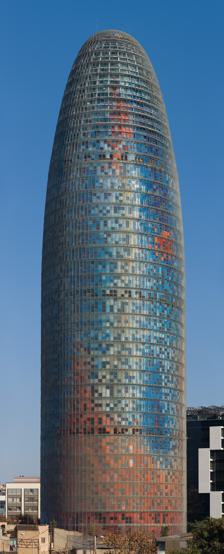
Building: Torre Glòries
Country: Spain
Year built: 2004
Skyscraper in Catalonia, Spain Torre Glòries Torre Agbar, 2007 General information Type Office, conference Location Barcelona , Catalonia , Spain Coordinates 41°24′12″N 02°11′22″E / 41.40333°N 2.18944°E / 41.40333; 2.18944 Construction started 1999 Completed 2004 Opening June 2005 Cost € 130,000,000 Owner Merlin Properties Height Roof 144.44 m (473.88 ft) Top floor 128.3 m (421 ft) Technical details Floor count 33 Floor area 51,483 m 2 (554,158 sq ft) Lifts/elevators 9 Design and construction Architect(s) Jean Nouvel and Fermín Vázquez Structural engineer Brufau & A. Obiol Awards and prizes International Highrise Award 2006 References The Torre Glòries , formerly known as Torre Agbar ( Catalan pronunciation: [ˈtorə əɡˈbaɾ] ), is a 38-story skyscraper located between Avinguda Diagonal and Carrer Badajoz, near Plaça de les Glòries Catalanes , which marks the gateway to the new technological district of Barcelona , Catalonia , Spain . It was designed by French architect Jean Nouvel in association with the Spanish firm b720 Fermín Vázquez Arquitectos and built by Dragados . The Torre Glòries is located in the Poblenou neighbourhood of Barcelona and it was originally named after its owners, the Agbar Group , a holding company whose interests include the Barcelona water company Aigües de Barcelona . The tower is 144.44 m high with a diameter of 39 m. It has a total of 50,693 m 2 (545,650 sq ft), of which 30,000 m 2 (320,000 sq ft) are offices, 3,210 m 2 (34,600 sq ft) technical facilities, 8,132 m 2 (87,530 sq ft) services, including an auditorium, and 9,132 m 2 (98,300 sq ft) parking space. It cost €130 million to build. It opened in June 2005 and was officially opened by King Juan Carlos I on 16 September 2005. It is one in a collection of high-tech architecture examples in Barcelona. The building was owned by the multinational group Agbar , which has its corporate headquarters in the building and which takes up most of the floors, leasing the remainder. The Agbar Tower was acquired in March 2010 for 165 million euros, after reaching an agreement with its former owner, the investment group Azurelau. Azurelau had previously bought the property in mid-2007. The purchase price was not disclosed. By 2017 it was purchased by Merlin Properties real estate group and it was renamed as Torre Glòries after the name of the adjacent square. Design According to Jean Nouvel , Torre Agbar is intended to recall the shape of a geyser rising into the air. It was inspired by Montserrat , a mountain near Barcelona. In an interview, he described the tower as having a phallic character. As a result of its unusual shape, the building is known by several nicknames, such as el supositori ("the suppository "), l'obús ("the shell ") and some more scatological ones. It is also somewhat similar in shape to Sir Norman Foster 's 30 St. Mary Axe in London , often called "the Gherkin". The Agbar Tower measures 144.4 m (473 ft 9 in) in height and consists of 38 storeys , including four underground levels. Its design combines a number of different architectural concepts, resulting in a striking structure built with reinforced concrete , covered with a facade of glass , and over 4,500 window openings cut out of the structural concrete. The building stands out in Barcelona; it is the third tallest building in the city, after the Arts Hotel and the Mapfre Tower , which both stand 154 m (505 ft) tall. A defining feature of the building is its nocturnal illumination. It has 4,500 LED devices that allow generation of luminous images on its façade. In addition, the outside of the tower has temperature sensors that regulate the opening and closing of the window blinds of the façade, reducing the consumption of energy for air conditioning. It houses the head office of the Aigües de Barcelona Group, the water supply company of Barcelona. As explained by Nouvel himself, the construction was strongly influenced by one of the most representative symbols of Catalan culture. One side references the bell towers of the Sagrada Familia by the Catalan architect Antoni Gaudí . (These bell towers were based in turn on the idea of the Hotel Attraction , a course project by the teacher Reus in 1908 for some New York hoteliers, which was redesigned in 1956 by his disciple Joan Matamala. These designs were included in Rem Koolhaas ' book Delirious New York , a reference for many architects.) An additional tribute to the Sagrada Família lies in the north side of the tower, which was designed with the intention of obtaining an optimal view of the cathedral. Additionally, Nouvel was inspired by the distinctive pinnacles of the Montserrat mountain range, which are of great significance for the people of Catalonia, as Montserrat houses their patron saint, Our Lady of Montserrat . In designing the Agbar Tower, Nouvel said he rejected the prevailing North American opinion of what a skyscraper should look like. It was the architect's intention to give the impression of land that is emerging out of the ground in a particular fashion. The use of the tower by a water utility company led him to the design of a metaphor of a geyser sprouting from the deep sea. Construction Starting in mid-1999, when activities were initiated for preparing the site, Dragados 's, construction project dragged on for nearly six years, finally ending in late 2004. Approximately 1170 workers were engaged in its construction. Features Materials The main materials used in the construction of the building are concrete which comprises the structure of the tower and aluminium and glass in the form of 59,619 strips of painted sheet metal of different colours, covering the approximately 16,000 m 2 of exterior surface. In addition, the glass has different inclinations and opacities which, combined with the different shades of aluminium, alter the colour balance of the tower as a function of time of day and season of the year. The construction used 25,000 m 3 of concrete and 125 tonnes of steel. Form and structure The tower is made up of two concentric concrete oval cylinders which do not come in contact with each other. The outer cylinder, which completely encases the inner cylinder is covered by a dome of glass and steel which gives the tower its characteristic shape of a bullet. This outer cylinder with a thickness of 45 cm at the base and 25 cm at the top contains approximately 4,500 windows, while the inner cylinder measuring 50 cm at the base and 30 cm at the highest point, is where the lifts, stairs and facilities are located. Distribution The building contains 38 floors of which 34 are above ground and four floors are underground. Two of the underground floors host an auditorium for 316 people in addition to other services areas while the other two are intended for parking. Of the 34 floors located above the ground, 28 are for offices, three are technical plants hosting building facilities, one is dedicated to multipurpose rooms, another houses the cafeteria and the last is intended to be a viewing platform just below the top of the tower. Lighting One of the most characteristic elements of the building is its nocturnal illumination. The tower has more than 4,500 luminous devices that can operate independently using LED technology and enables the generation of images on the outside of the tower. The system is capable of creating 16 million colours, thanks to a sophisticated system of hardware and software. It has the ability to quickly transition between colours which can create a shocking effect. During Christmas, New Year and other events the tower changes color in animated computer controlled sequences. The unique lighting system of the building, dubbed by its creator Yann Kersalé as diffraction, who defined it as "a vaporous cloud of colour that seeks moiré", is often used in the celebration of various events such as the naming of Barcelona as the capital of the Union for the Mediterranean or the 50th anniversary of Treaty of Rome. A symbol of Barcelona Once it was finished, the Agbar Tower quickly became an architectural icon of the city of Barcelona and one of its most famous buildings. However, it was not initially immune to criticism from citizens and experts who said that its characteristics did not fit into the architecture of Barcelona. Over time it has become one of the symbols that universally identify the Catalan capital and is one of its tourist attractions. In mid-2008, a number of Catalan public institutions made a list that included the major cultural icons in the Autonomous Community that were meant to serve as models for tourist souvenirs which identity Catalonia, and the tower was included in it. The popularity of the tower to tourists is such that a visit to the tower has become a part of tourist bus routes (and even the helicopter tour) and many tourists take an opportunity to visit the inside. Ringing in the New Year Since 2006, TV3 , the main Catalan regional television service, has used the capabilities the special lighting system at the Agbar Tower offered to show end of year celebrations . This has become the venue chosen by thousands of locals and visitors to the city to welcome the New Year . This choice of the tower as an icon of the city for New Year celebrations have allowed Barcelona to begin to appear on television around the world alongside those of famous landmarks in cities such as Sydney , Madrid , Paris , London or New York City . Prior to 2006 this did not occur because the places chosen by TV3 lacked the international recognition that the Jean Nouvel tower provides. Curiosities The tower has twice been climbed by Alain Robert . The first, on 3 August 2006, was an action that sought to call for peace in the conflict in Lebanon . The second was in September 2007. In 2007, "Torre Agbar" was recorded in the Spanish Patent and Trademark office, by the company Aigües de Barcelona, for use as a brand of alcoholic beverages. In 2011, the tower received a green building award from the European Council for its energy efficiency and low CO 2 emissions. Gallery Construction work of Torre Agbar, 11 April 2004 Torre Agbar, 12 September 2007 Torre Agbar and Plaça de les Glòries Catalanes, as seen from a nearby office building, 25 April 2008 Aerial view of Barcelona and Torre Agbar, Spain Torre Agbar façade Alain Robert climbing Torre Agbar, 9 October 2007 Torre Glòries at night, 2019 Torre Agbar, July 2009 See also 30 St Mary Axe , also known as "The Gherkin", and occasionally as The Swiss Re Tower, is an architecturally similar building in London which opened a year and a half earlier, in April 2004. Alain Robert , a famous climber who has scaled the building. References